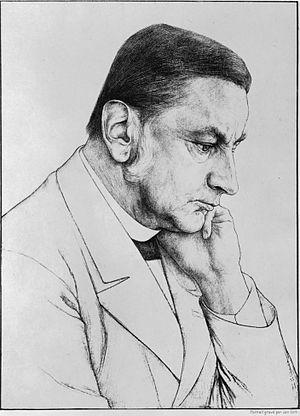
Alexander Frederik de Savornin Lohman était un homme politique néerlandais. Avant de devenir l'un des principaux dirigeants du parti protestant conservateur, l’Union chrétienne historique au début du XXᵉ siècle, il fut député du Parti antirévolutionnaire et ministre de l'intérieur en 1890-1891.